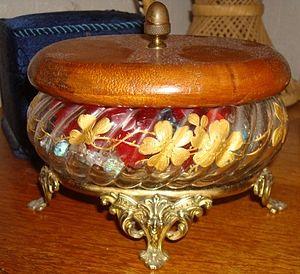
Bonbonnière de cristal et piétement bronze XIXe siècle
Une bonbonnière ou un drageoir, est un récipient de taille variable, utilisé pour conserver ou présenter les confiseries.